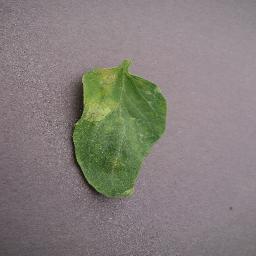
Label: Tomato___Late_blight